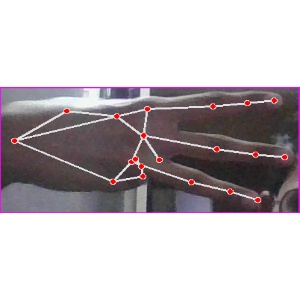
अक्षर: भ